Alexander Ross Clarke

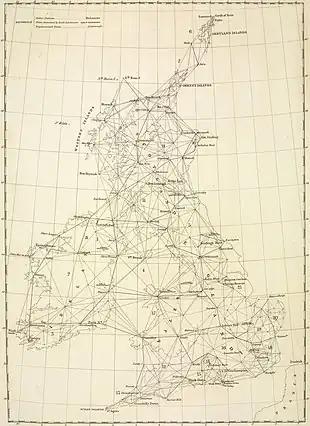
The principal triangulation mesh over Britain, 1860.

The Principal Triangulation of Great Britain was initiated by the Board of Ordnance in 1791 and carried out under the direction of William Mudge and Thomas Frederick Colby. The field work was completed in 1853, just as Clarke joined the Board. The methods of analysis had been planned in outline by William Yolland, his predecessor at the head of the Trigonometric Section, but it fell to Clarke to finalize the methods and carry them through to completion. This he achieved in the four years from 1854 to 1858: the report was published as but it is entirely Clarke's work. The basic data was the collection of angle bearings taken from each of the 289 stations towards a number of other stations, typically from three to ten in number. The multiple observations were first subjected to a least squares error analysis to extract the most likely angles and then the triangles formed by the corrected bearings were adjusted simultaneously, again by least squares methods, to find the most likely geometry for the whole mesh. This was an immense undertaking which involved the solution of 920 equations without the aid of matrix methods or digital computers. The only available computers were the living personnel of the Trigonometric Section, twenty one of them. Once the triangles had been fixed it was then possible to calculate all the sides of the mesh in terms of the length of either of the bases, one by Lough Foyle in Ireland and the other on Salisbury plain. The accuracy of the survey was such that when the length of the Lough Foyle base was calculated through the triangulation mesh from the Salisbury base the error was only 5 inches when compared with its measured length (of 41,640.887 feet or about 8 miles). The final step was to use the distances and angles to work out the latitude and longitude of each triangulation point on the Airy ellipsoid.